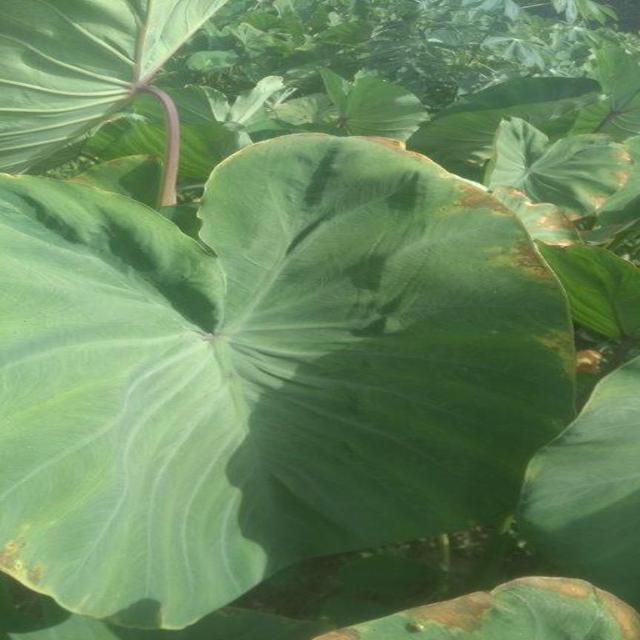
Label: Early_Blight